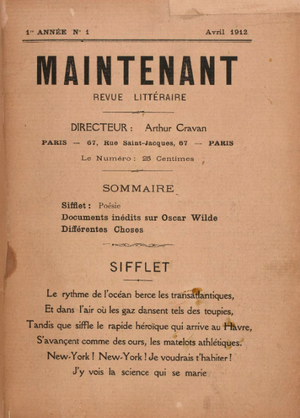
Fabian Avenarius Lloyd dit Arthur Cravan, né le 22 mai 1887 à Lausanne et disparu vraisemblablement dans le golfe de Tehuantepec, au large de Salina Cruz en novembre 1918, est un poète et boxeur britannique de langue française. Considéré, tant par les dadaïstes que par les surréalistes comme un des précurseurs de leurs mouvements, Arthur Cravan a provoqué le scandale partout où il est passé.